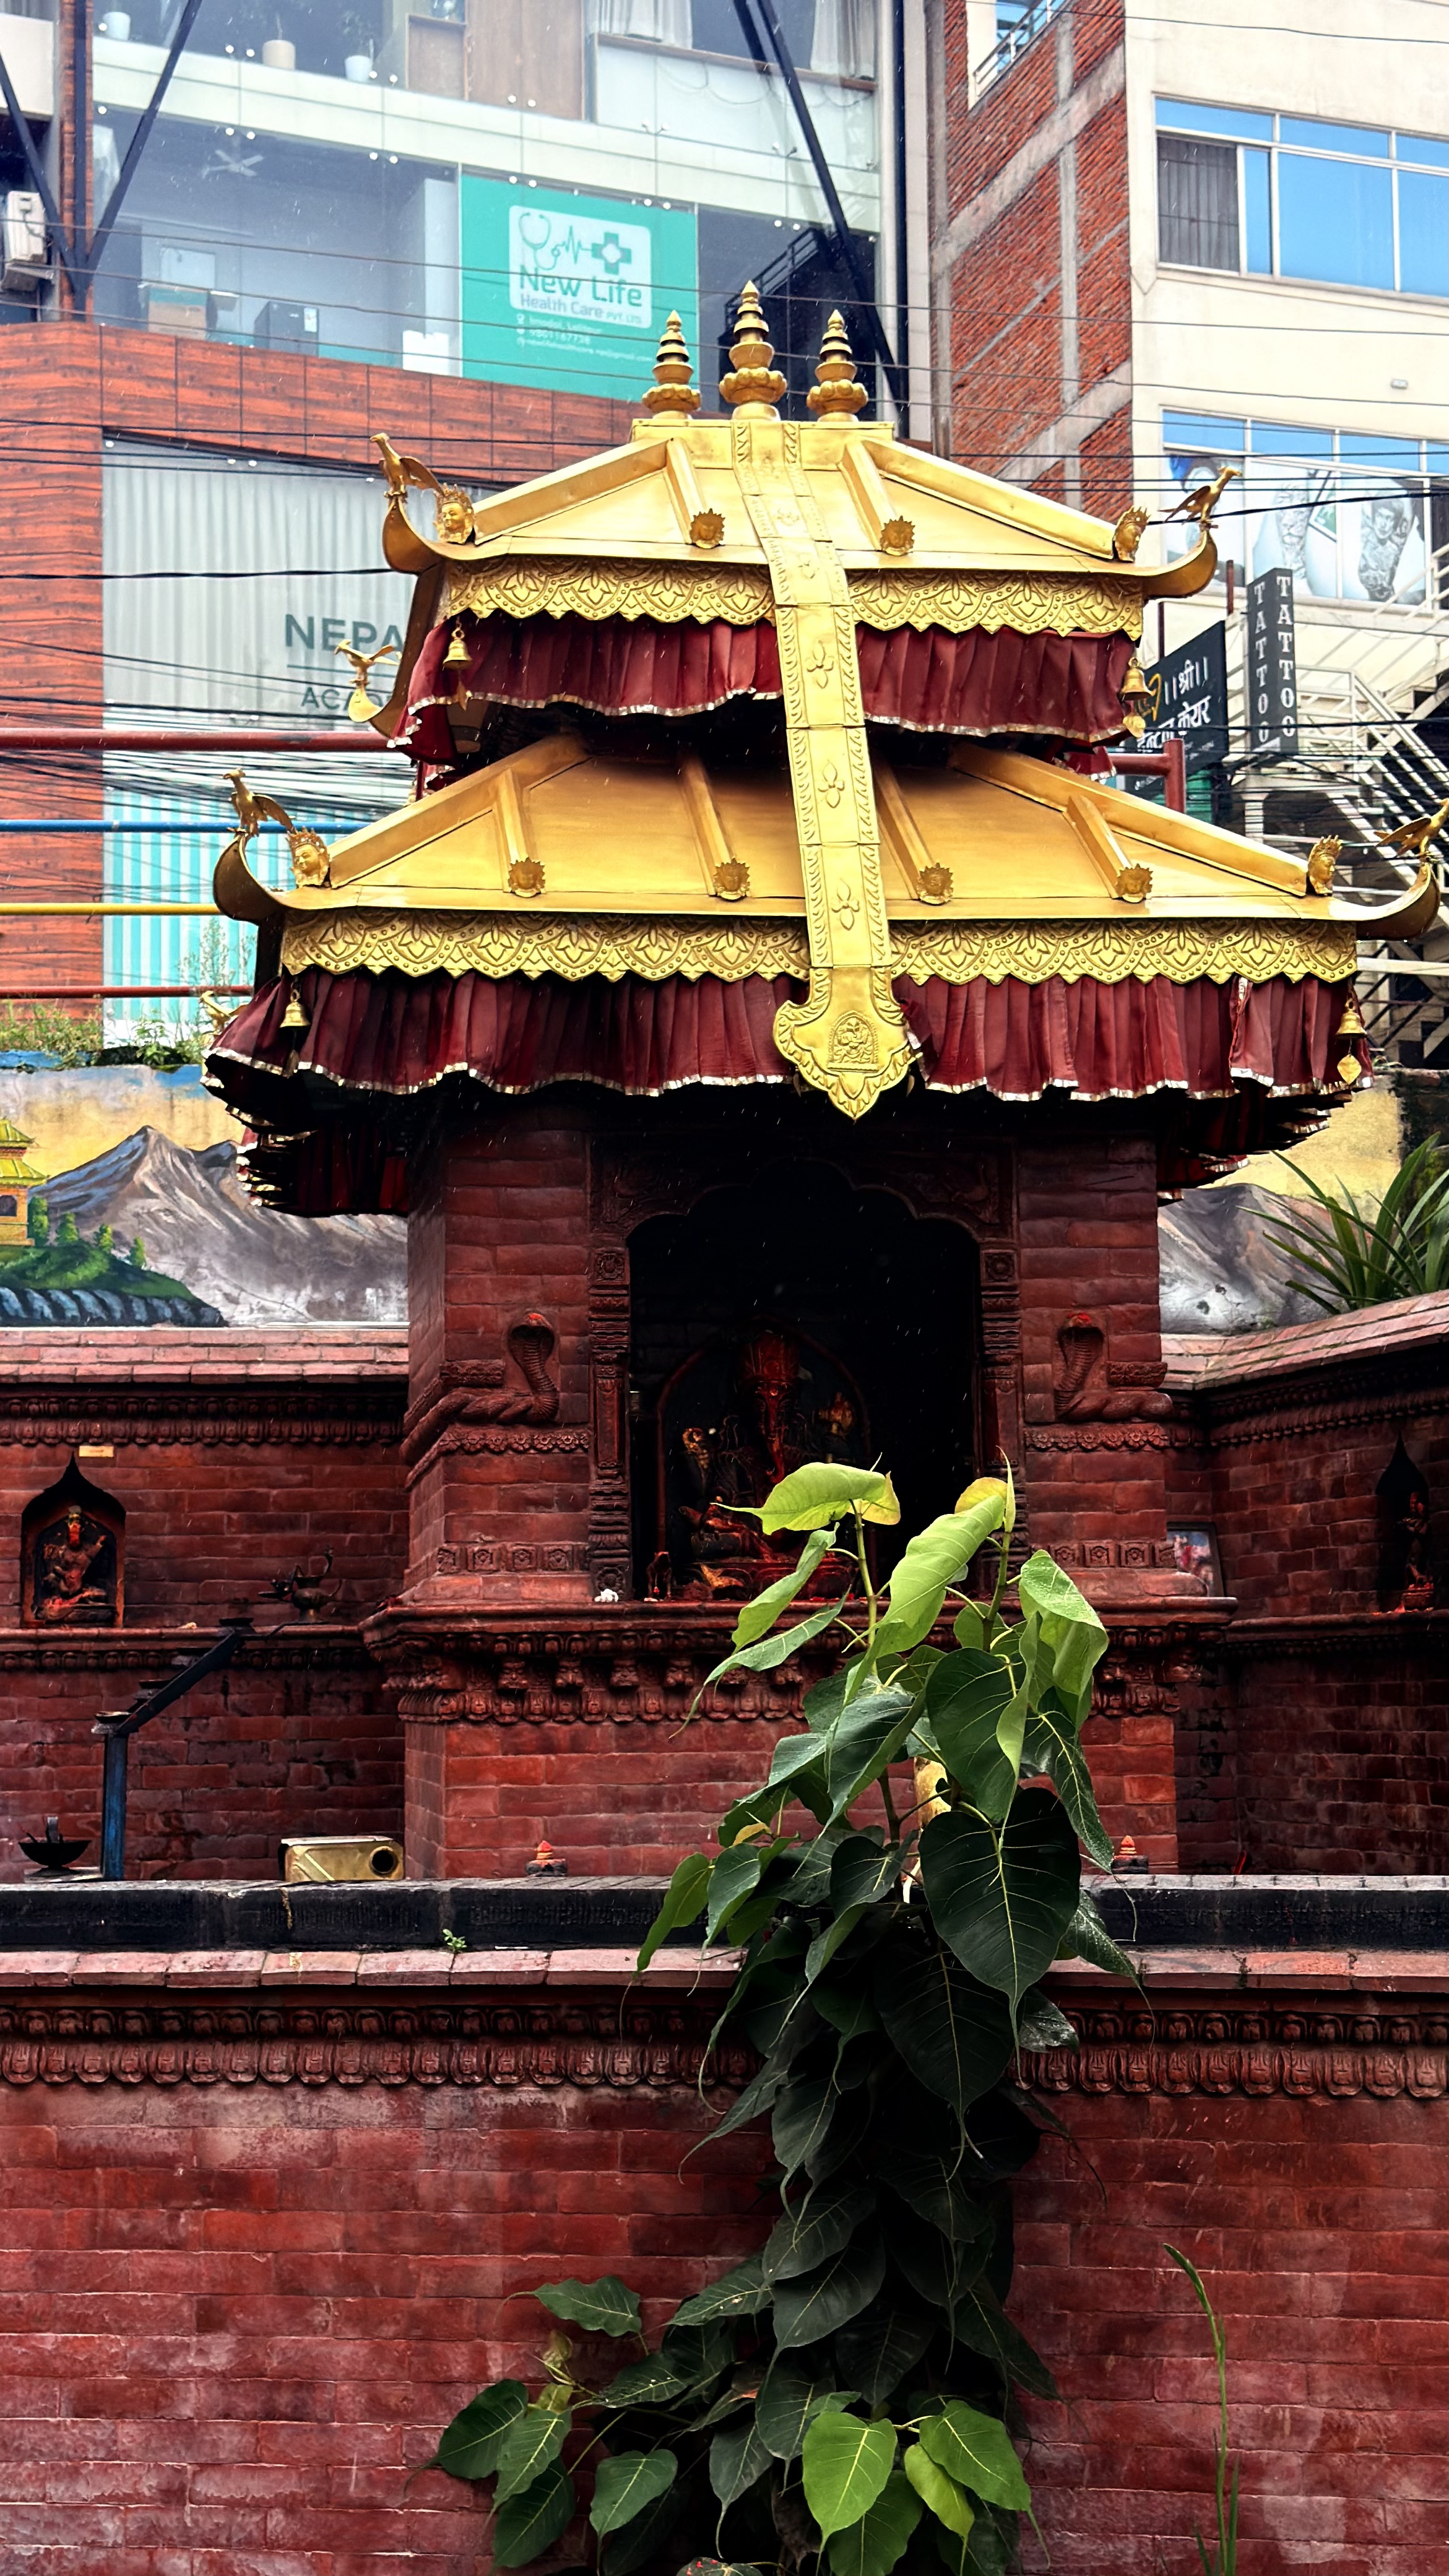
Heritage site: Karyabinayak_Temple